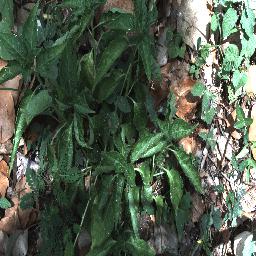
Label: negative